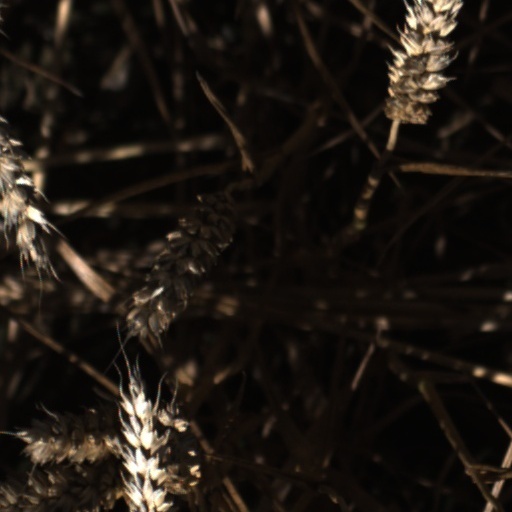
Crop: wheat